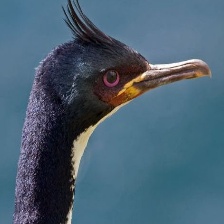
Species: AUCKLAND SHAQ
Scientific name: LEUCOCARBO COLENSOI